Super Bowl XLIX halftime show

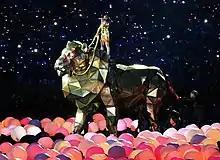
Katy Perry opening the halftime show

On January 10, 2015, Perry announced that Lenny Kravitz would also appear at the halftime show. On January 30, 2015, it was revealed that Missy Elliott, who previously worked with Perry on a remix of "Last Friday Night (T.G.I.F.)", would be an additional performer. Previously, when teasing her female guest performer, Perry revealed: "I wanted to bring someone back, a throwback of sorts", which would create a "female fun night, a bit of old-school". In preparation for her performance, she watched videos of previous halftime show performances by Diana Ross, Beyoncé, Madonna, and Michael Jackson. Having spent months working on the show, Perry wanted it to be "a whole different show" from her Prismatic World Tour, which she was still embarking on. She also met with previous halftime performer Bruno Mars to seek advice on how to prepare for the performance.